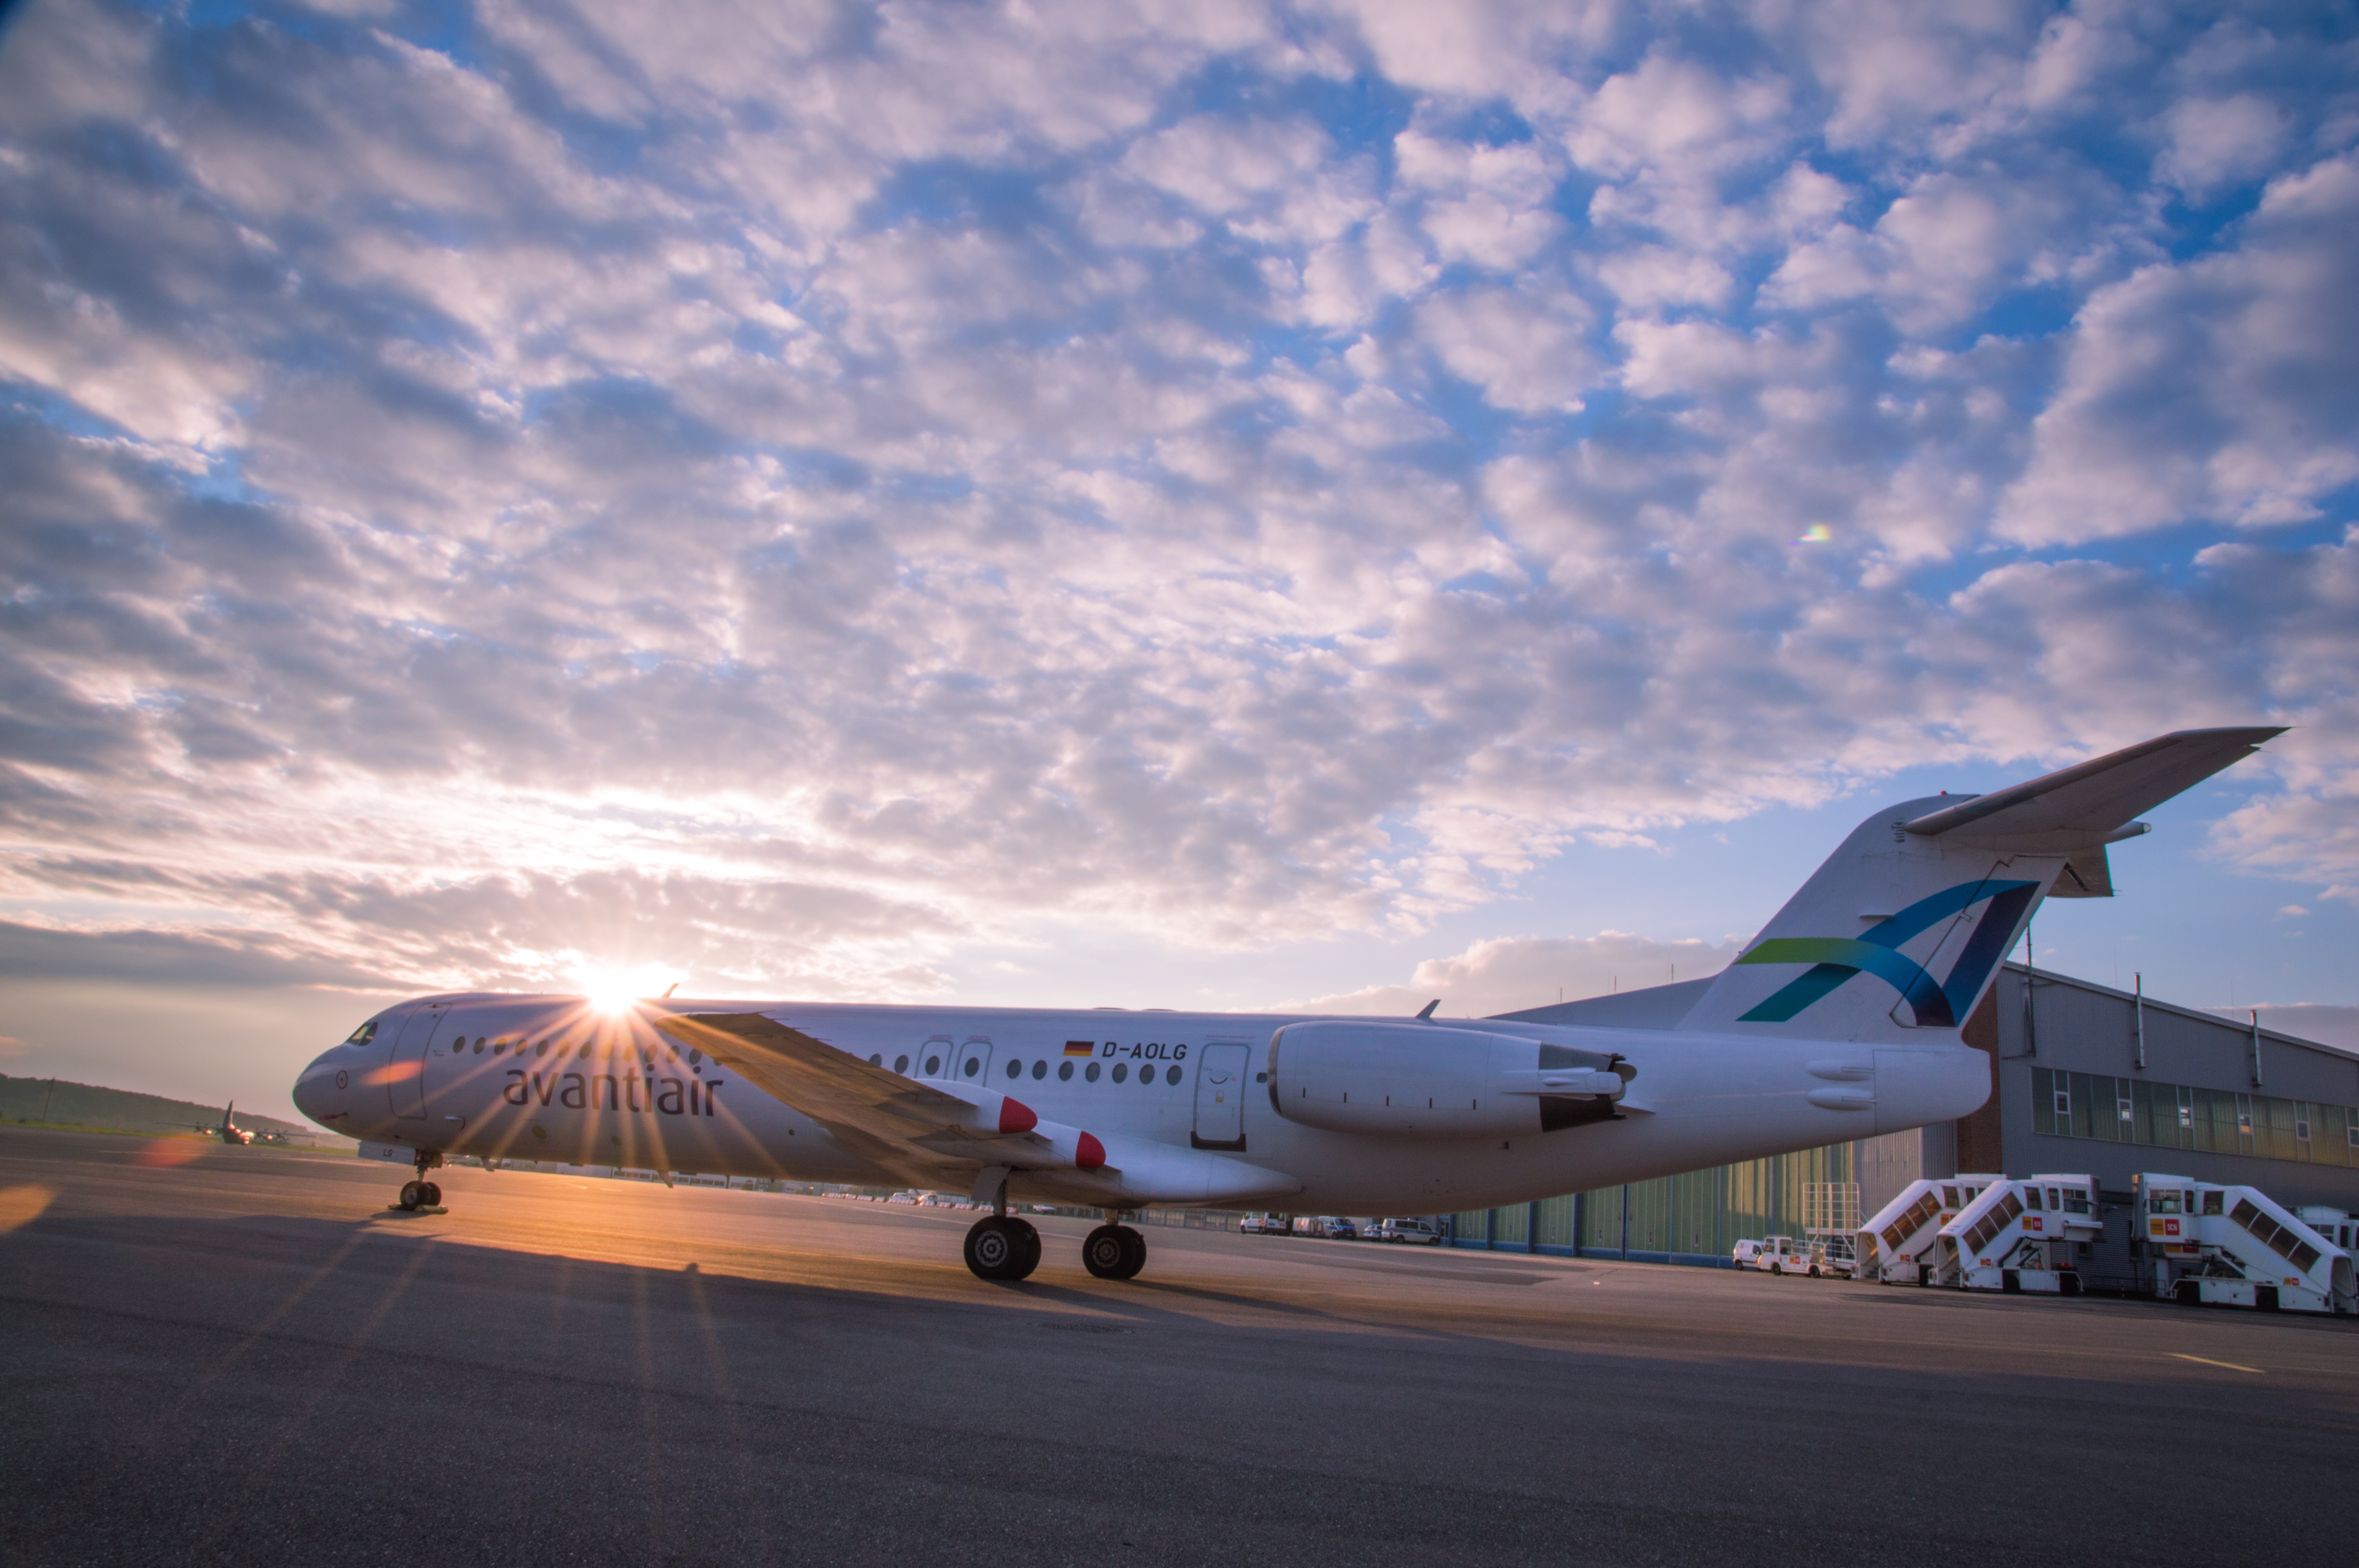
wing, sun, sunset, airplane, aircraft, vehicle, airline, aviation, flight, lighting, clouds, airliner, abendstimmung, boeing, takeoff, afterglow, evening sky, saarbr cken, air force, jet aircraft, holiday destination, boeing 777, boeing 767, ensheim, avanti air, air travel, atmosphere of earth, wide body aircraft, narrow body aircraft